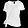
Label: T - shirt / top